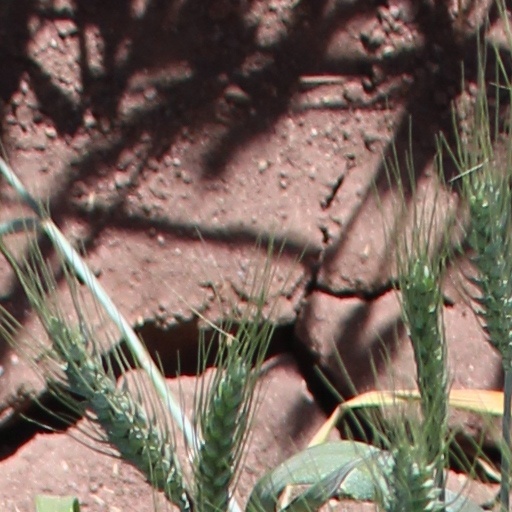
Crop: wheat